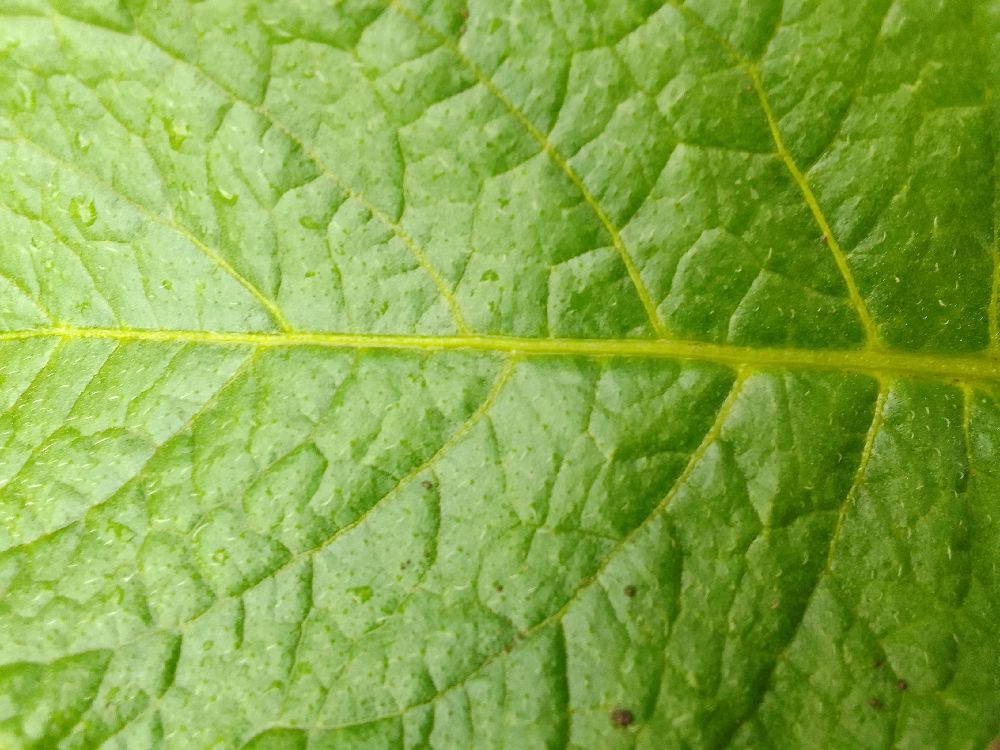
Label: Healthy